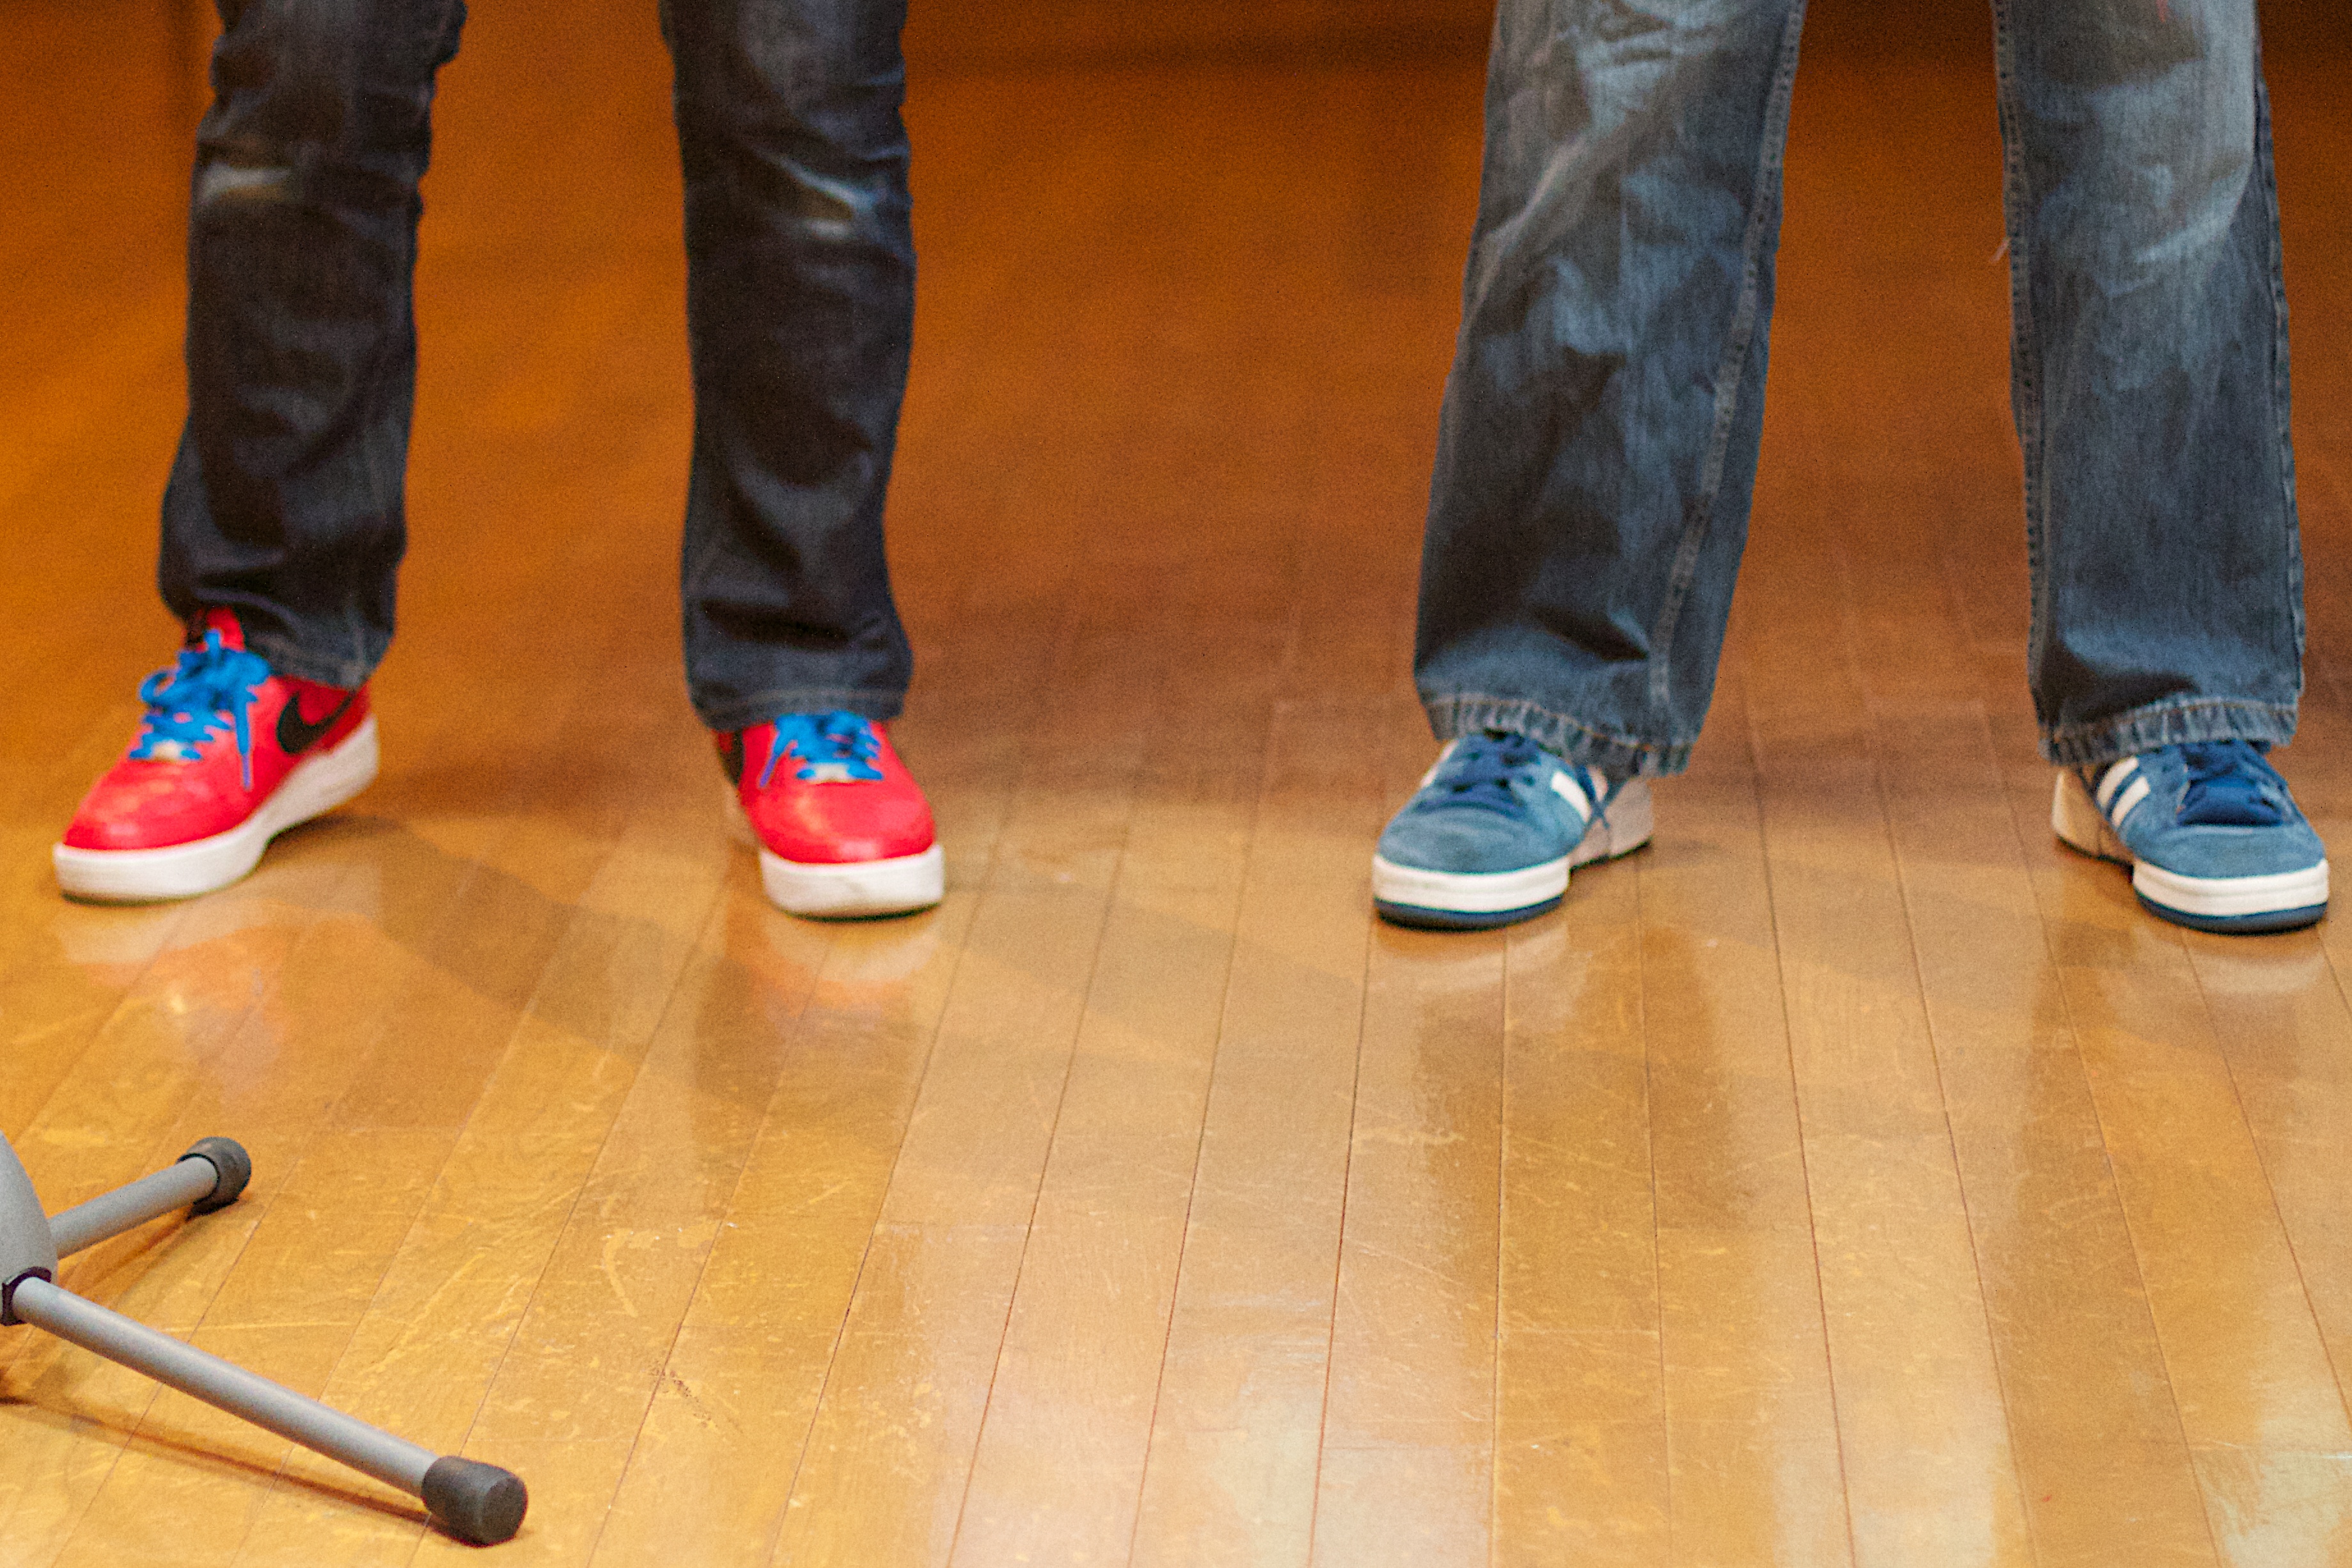
shoe, floor, leg, blue, human body, footwear, flatclass2013, flooring